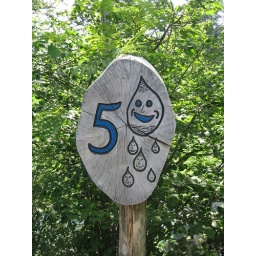
This is a sign on a walking path in the area.